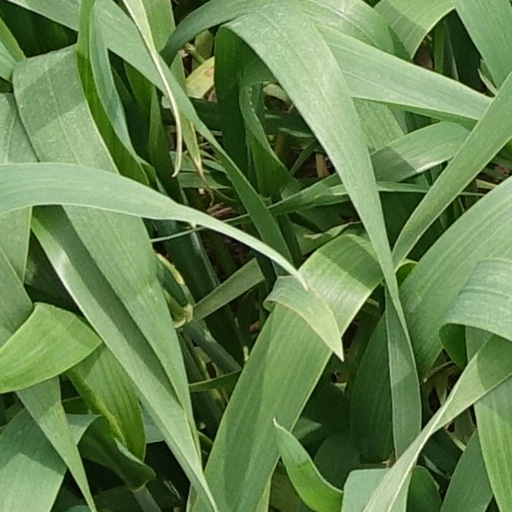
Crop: wheat